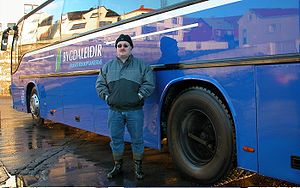
Strandfaraskip Landsins
En af selskabets busser i Porkeri.
Strandfaraskip Landsins er det offentlige transportselskab på Færøerne med hovedkvarter i Tvøroyri på Suðuroy, hvor færgen Smyril sejler fra færgehavnen Krambatangi til Tórshavn.